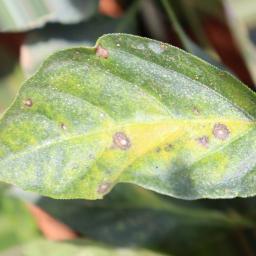
Label: cercospora